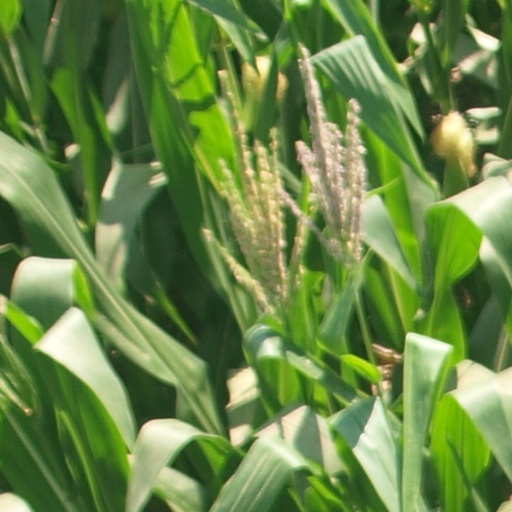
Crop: maize; corn